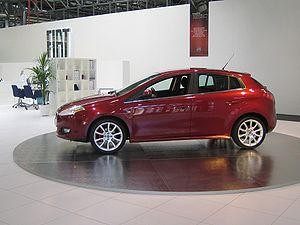
Le nom Bravo a été utilisé par le constructeur italien Fiat pour désigner deux modèles de même classe a des époques différentes, la Fiat Bravo/Brava I et la Fiat Bravo II.